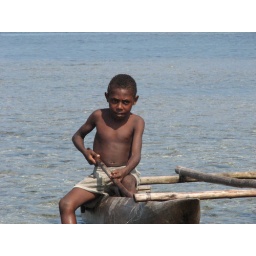
Karkar Island boy in boat